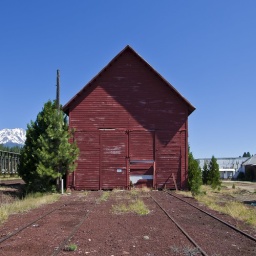
An old train house in McCloud, California.